Gelett Burgess

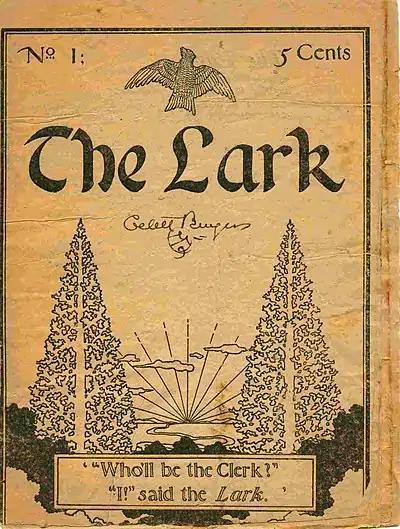
The 1895 issue of "The Lark" in which Burgess's "Purple Cow" first appeared

Some iconoclastic spirits, probably made bold by too freely indulging in the convivialities of New Year's day, found vent for their destructive proclivities in the small hours of the morning yesterday. With the greatest deliberation, apparently, a rope was coiled around the mock presentment of Dr. Cogswell and with a strong pull, and all together, he was toppled from his fountain pedestal at the Junction of California and Market streets.